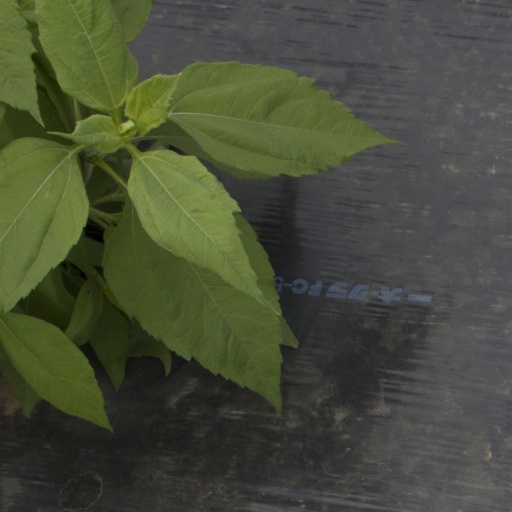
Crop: Jerusalem artichoke